Nuremberg Laws

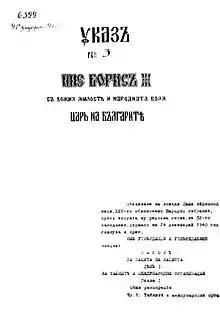
Decree of Tsar Boris III of Bulgaria for approval of the Law for Protection of the Nation

While both the Interior Ministry and the Nazi Party agreed that persons with three or more Jewish grandparents would be classed as being Jewish and those with only one ("Mischlinge" of the second degree) would not, a debate arose as to the status of persons with two Jewish grandparents ("Mischlinge" of the first degree). The Nazi Party, especially its more radical elements, wanted the laws to apply to "Mischlinge" of both the first and second degree. For this reason Hitler continued to stall, and did not make a decision until early November 1935. His final ruling was that persons with three Jewish grandparents were classed as Jewish; those with two Jewish grandparents would be considered Jewish only if they practised the faith or had a Jewish spouse. The supplementary decree outlining the definition of who was Jewish was passed on 14 November, and the Reich Citizenship Law came into force on that date. Jews were no longer German citizens and did not have the right to vote. Jews and Gypsies were not allowed to vote in Reichstag elections or the 1938 Austrian "Anschluss" referendum. Civil servants who had been granted an exemption to the Law for the Restoration of the Professional Civil Service because of their status as war veterans were forced out of their jobs on this date. A supplementary decree issued on 21 December ordered the dismissal of Jewish veterans from other state-regulated professions such as medicine and education.